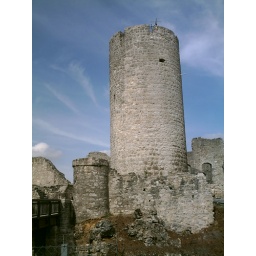
The castle tower in the center of the ruins of the old castle.